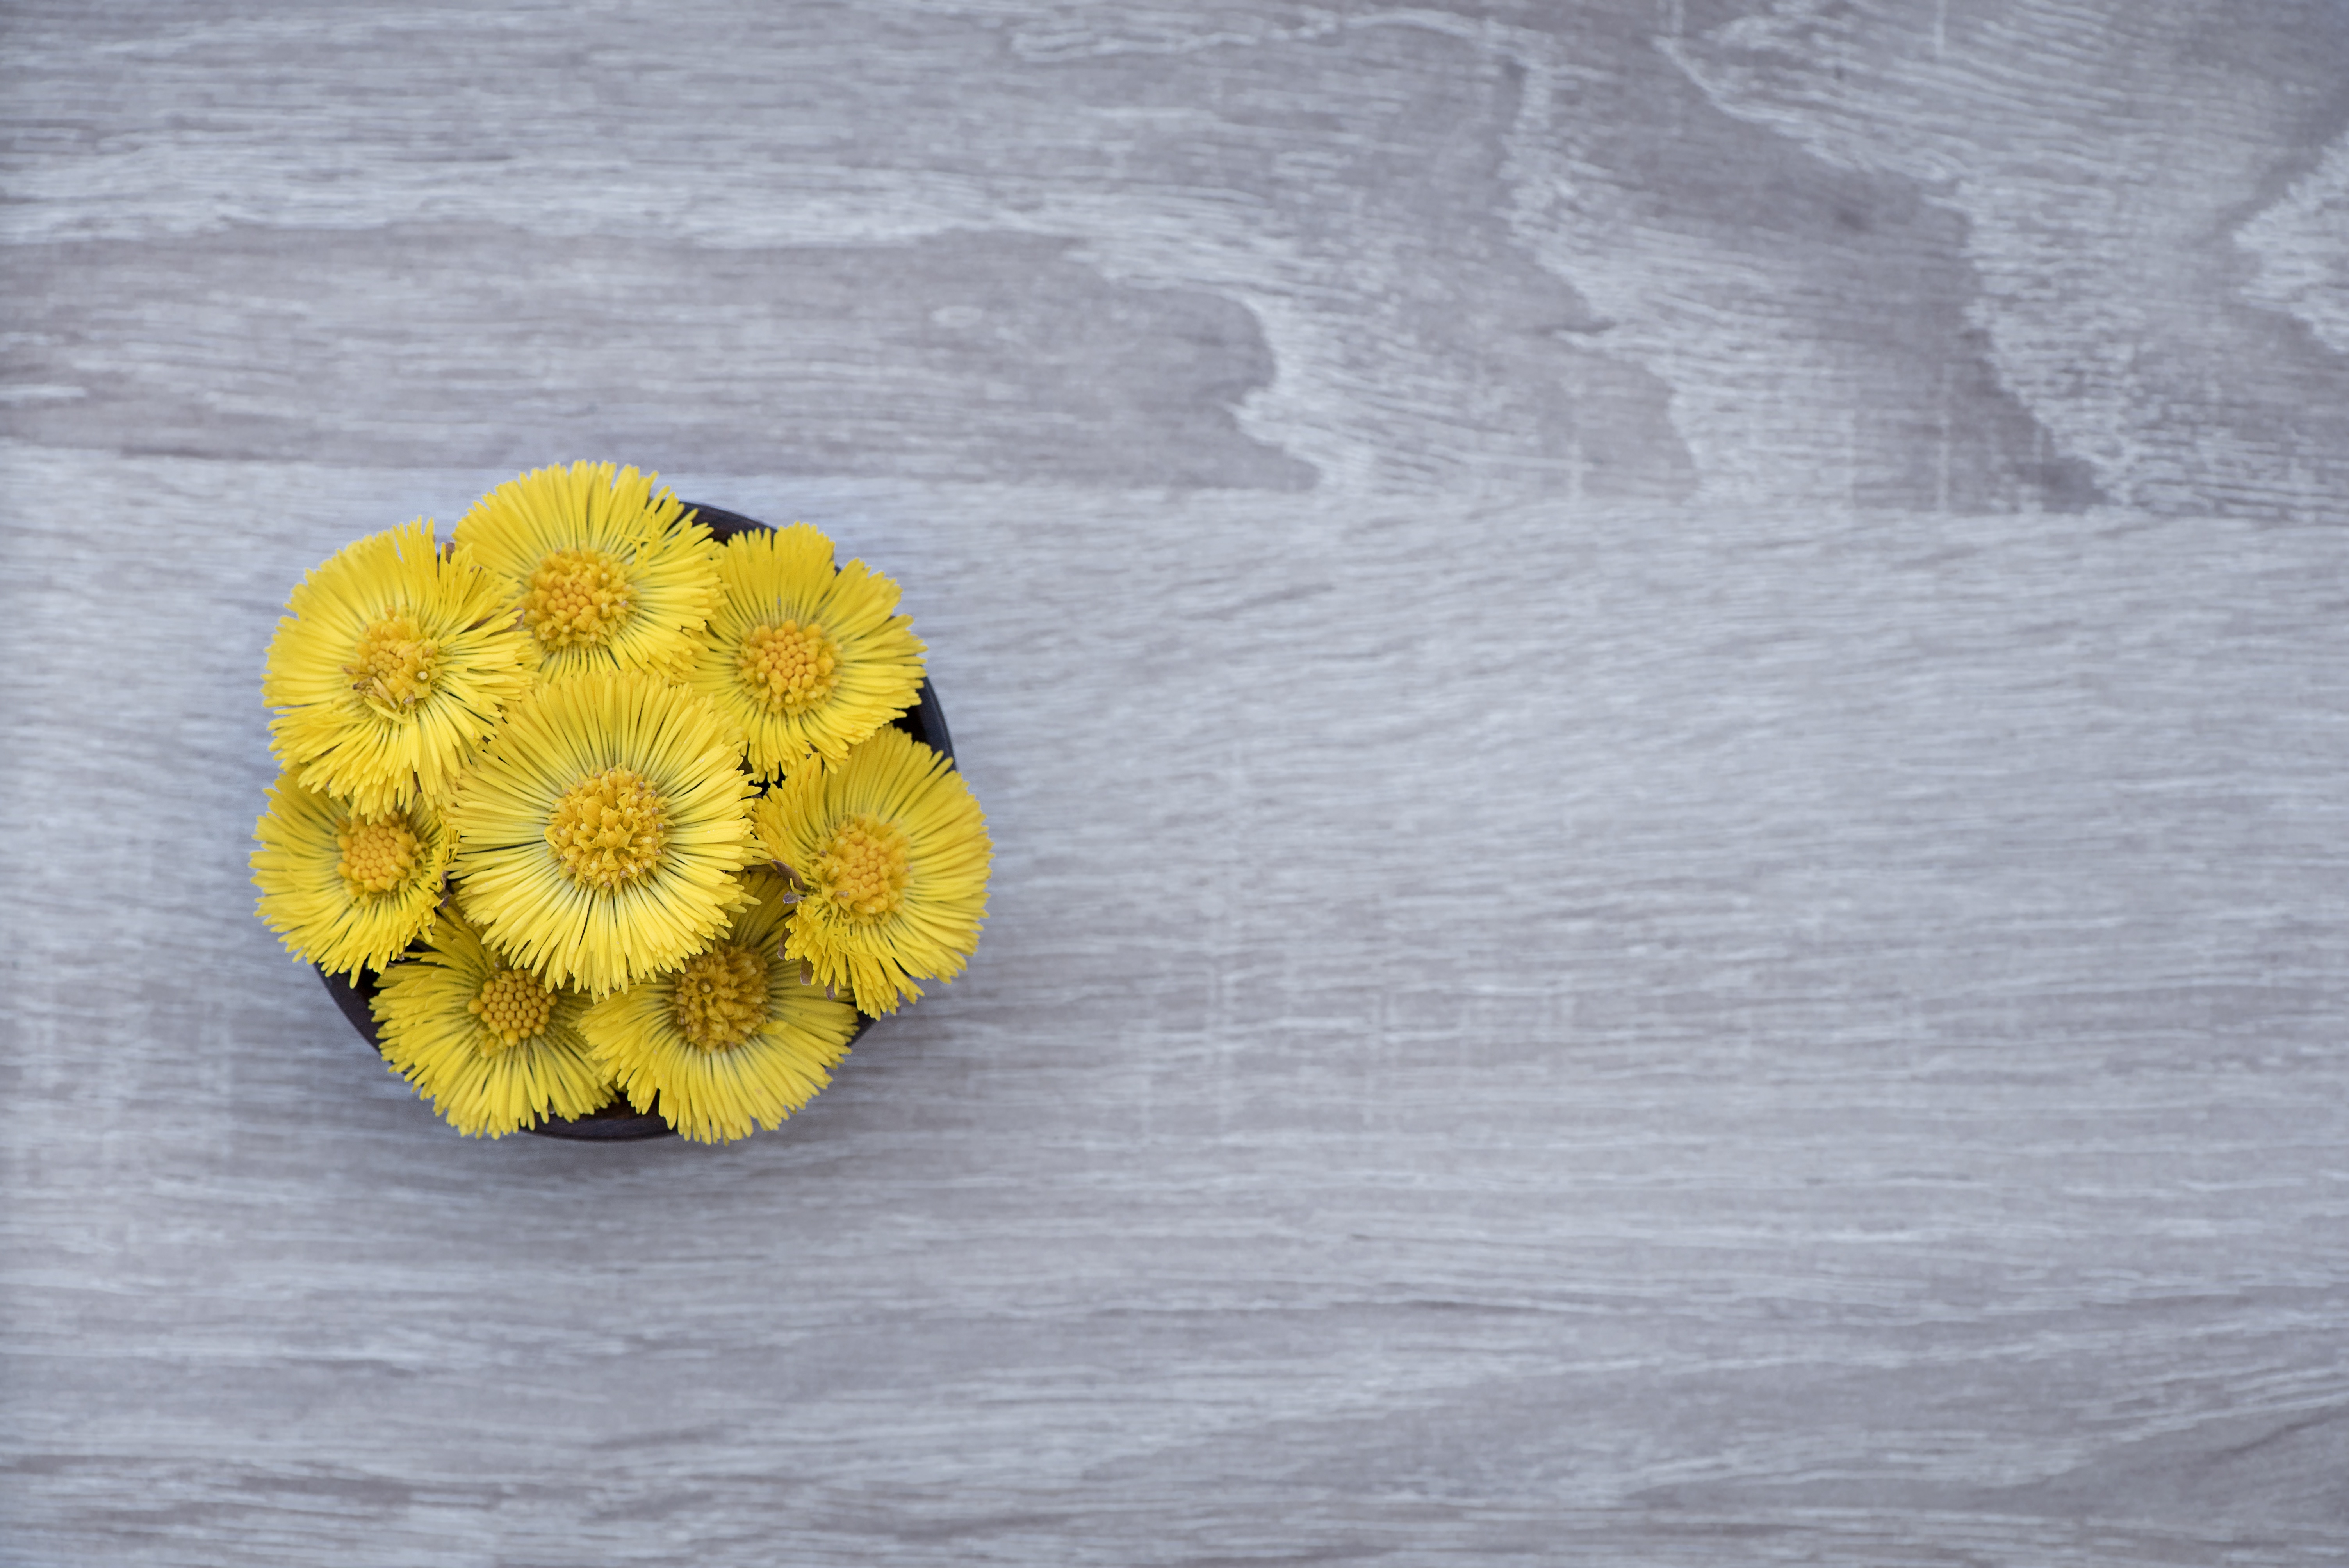
plant, leaf, flower, petal, spring, yellow, close, flora, yellow flower, flowers, negative space, early bloomer, text freedom, macro photography, flowering plant, tussilago farfara, land plant